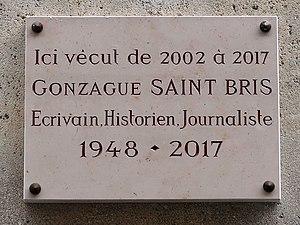
Plaque en hommage à Gonzague Saint Bris, 5 rue Pelouze (Paris, 8e).
La rue Pelouze est une voie du 8ᵉ arrondissement de Paris.
Gonzague Saint Bris, né le 26 janvier 1948 à Loches et mort dans un accident de la route le 8 août 2017 à Saint-Hymer, est un écrivain et journaliste français.